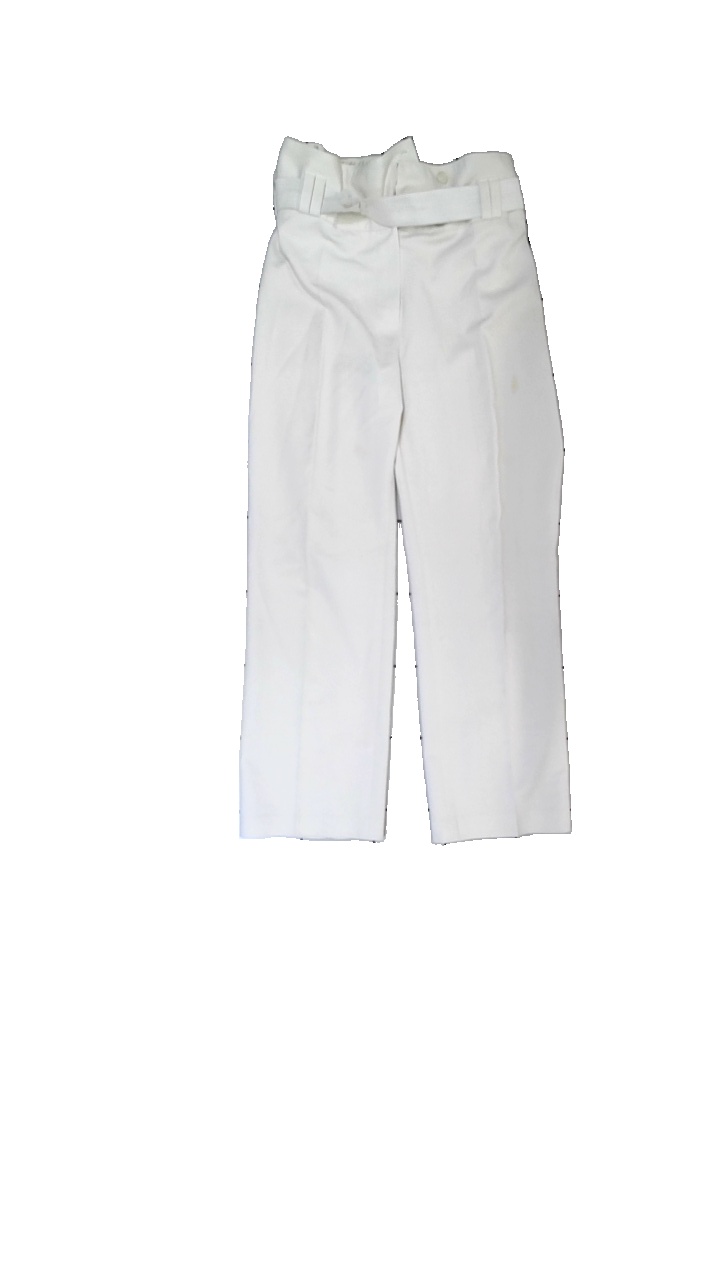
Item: Trousers (Ladies)
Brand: Birelli
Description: Högmidjade byxor
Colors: White, Green, Pink, Purple, Black
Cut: Tight
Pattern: Striped
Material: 59% polyester 41% viskos
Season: All
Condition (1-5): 1
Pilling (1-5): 5
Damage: stora smuts fläckar
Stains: Major
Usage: Export
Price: <50